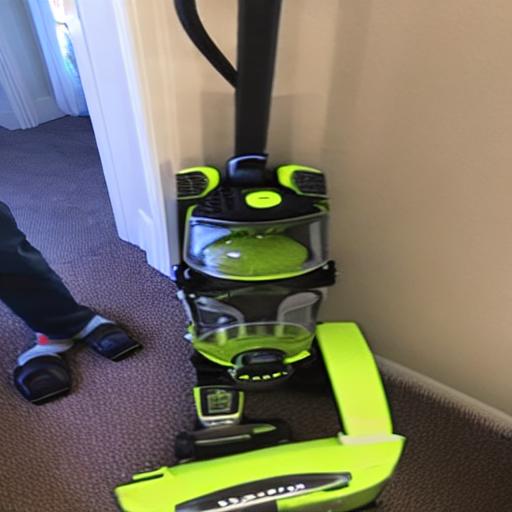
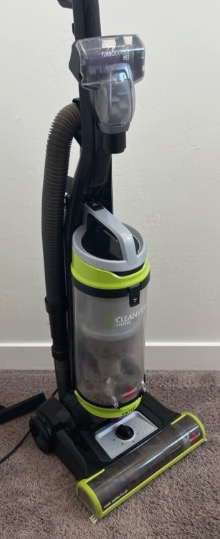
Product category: items_vacuum
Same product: no